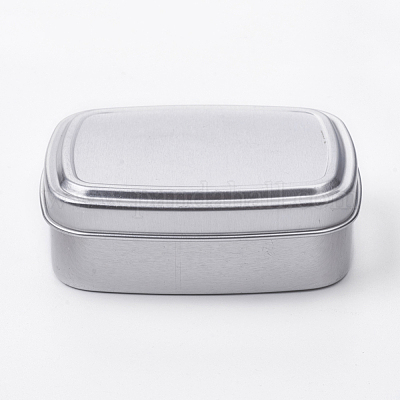
Label: metal